Adula Alps

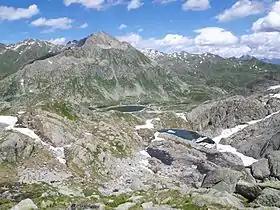
Looking west from the Gotthard Pass into the Adula Alps

The highest peak is the Rheinwaldhorn, which in Italian is called the Adula, giving the range its name.